Colfax County Courthouse (Nebraska)

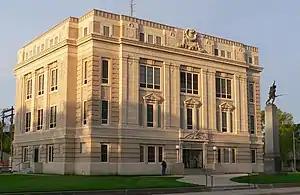
The courthouse in 2010

The Colfax County Courthouse is a historic four-story building in Schuyler, Nebraska, and the courthouse for Colfax County, Nebraska. When it was built by R. O. Stake in 1921–1922, it replaced the 1871-72 courthouse. The new courthouse designed in the Renaissance Revival style by German-born architect George A. Berlinghof. The cornerstone was laid in a Masonic ritual. The building has been listed on the National Register of Historic Places since September 3, 1981.